History of Gibraltar

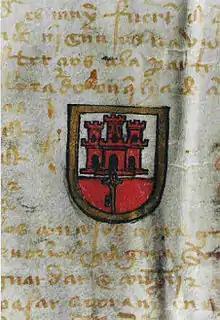
The arms granted to the city of Gibraltar by a Royal Warrant passed in Toledo on 10 July 1502 by Isabella I of Castile

In 1315 the Nasrid Moors of Granada attempted to recapture Gibraltar but abandoned a brief siege when a Castilian relief force appeared. Eighteen years later, the Nasrid Sultan of Granada, Muhammed and the Marinid Sultan of Fez, Abu al-Hasan Ali ibn Othman, united to besiege Gibraltar with a large army and naval force. This time the king of Castile, Alfonso XI, was unable to raise a relief force for several months because of the threat of rebellions within his kingdom. The relief force eventually arrived in June 1333 but found that the starving inhabitants of Gibraltar had already surrendered to the Moors of Fez. The Castilians now found themselves having to besiege an entrenched enemy, but they were unable to break through the Moorish defences and, faced with a stalemate, the two sides agreed to disengage in exchange for mutual concessions and a four-year truce.